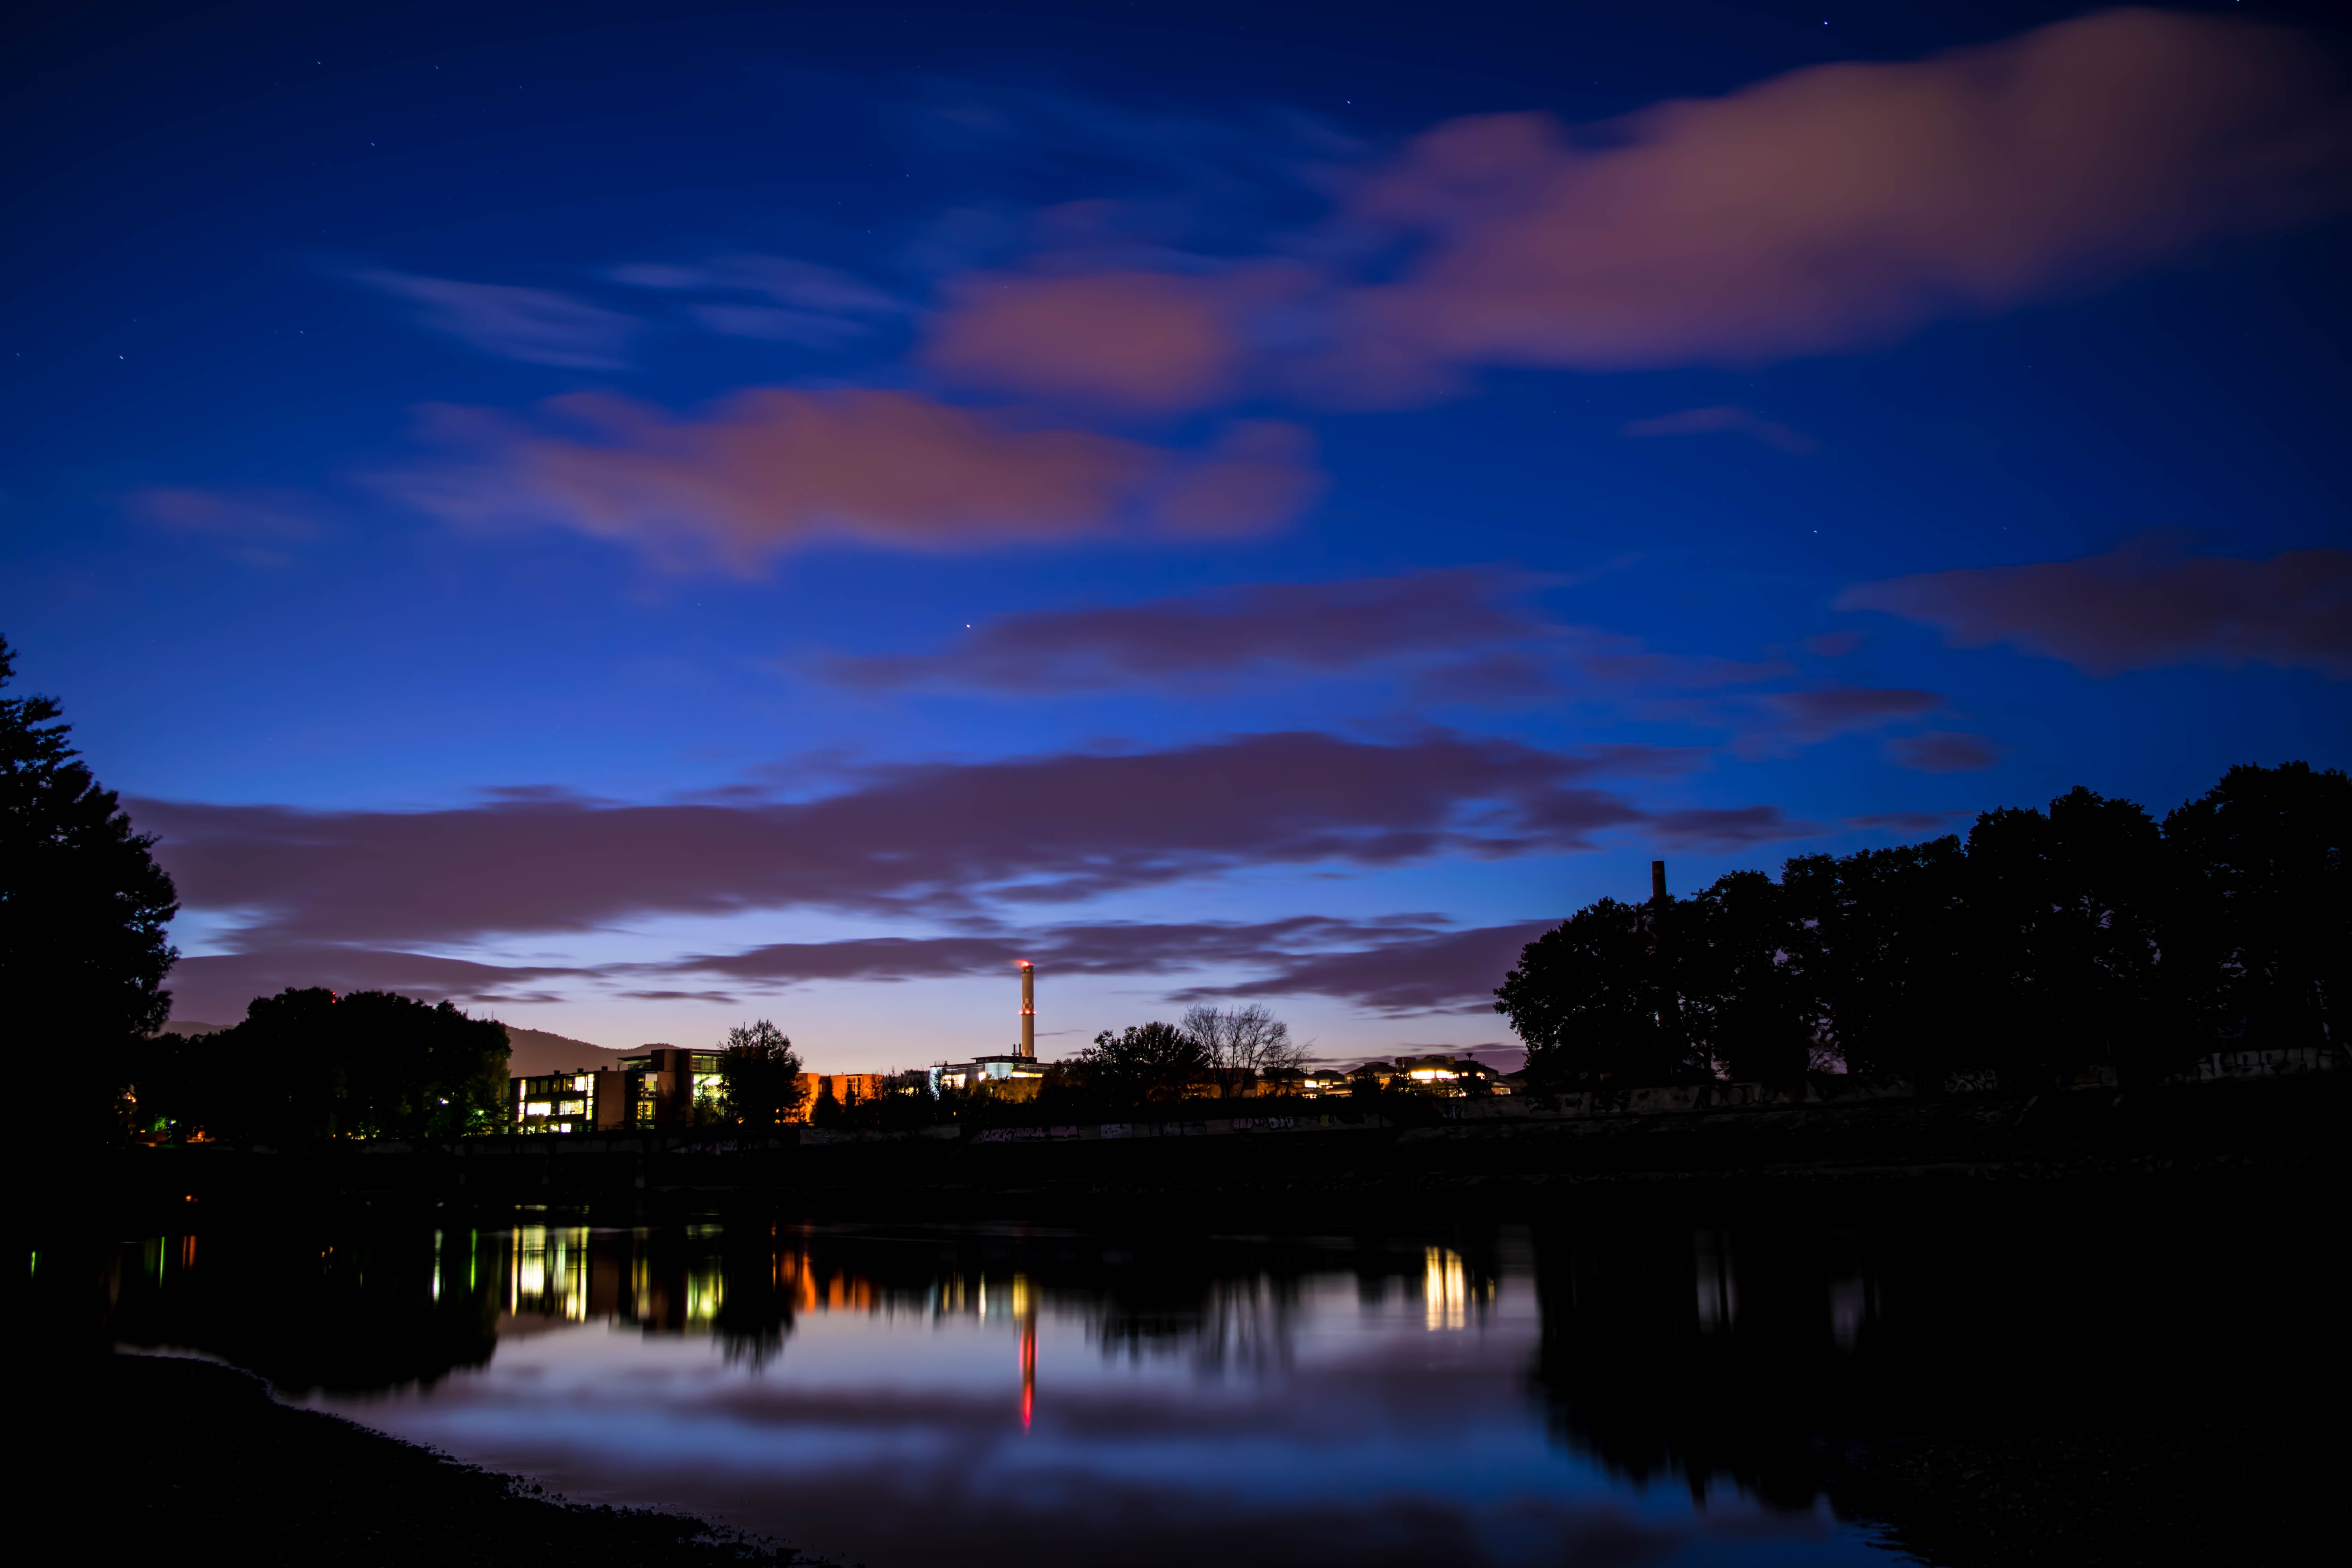
water, horizon, cloud, sky, sunrise, sunset, night, morning, dawn, city, river, dusk, evening, reflection, lighting, long exposure, at night, in the evening, lights, danube, budapest, hungary, scape, afterglow, light on, long shutter speed, night picture